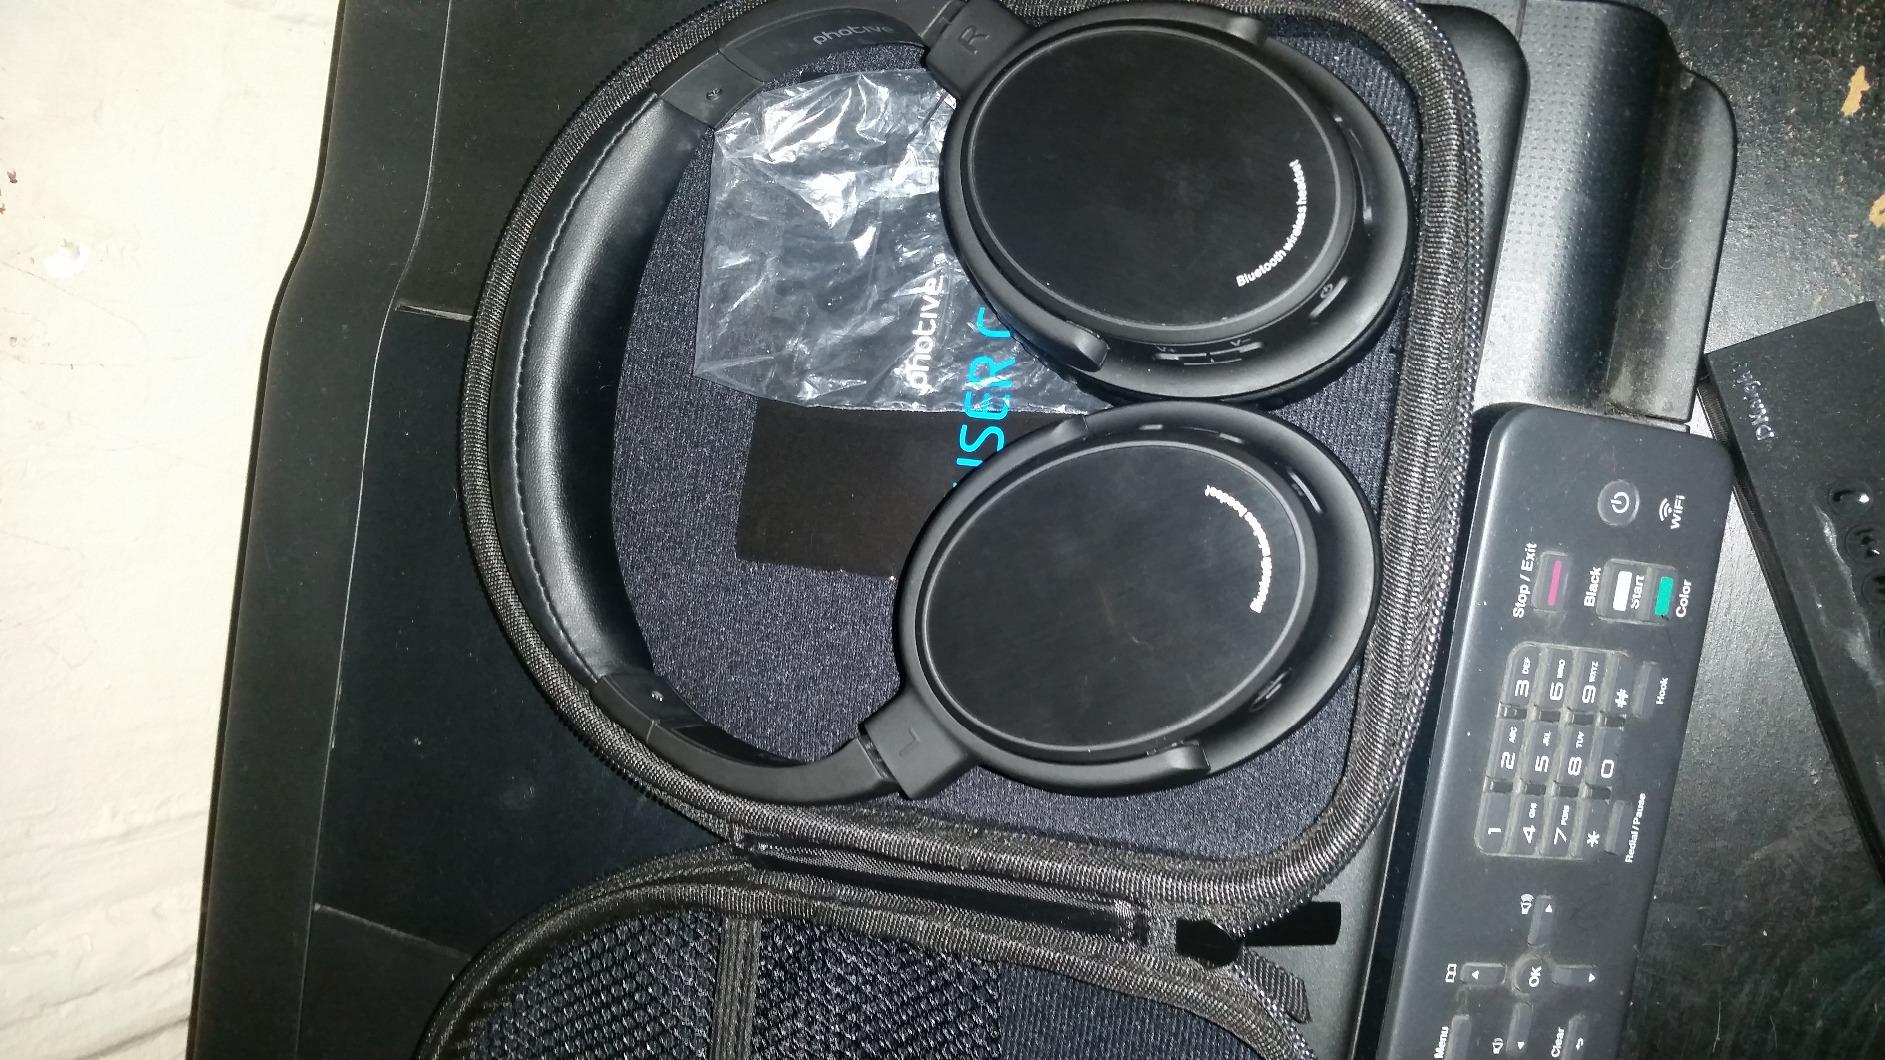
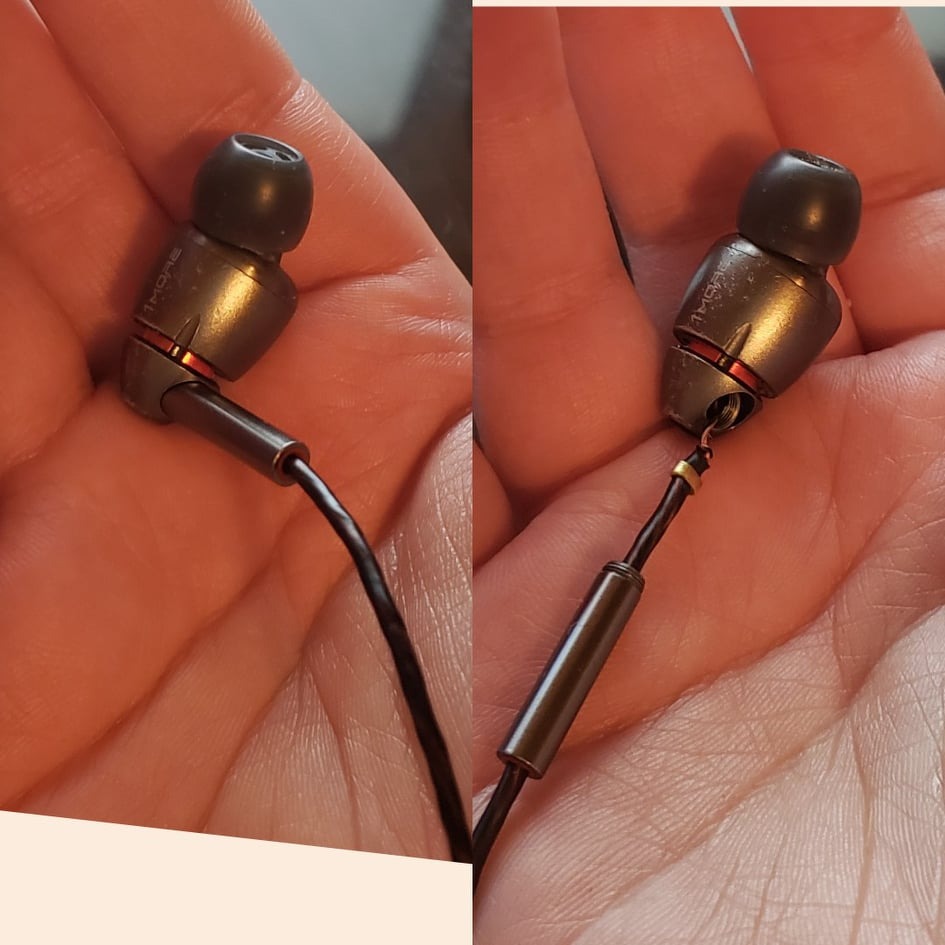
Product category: headphones
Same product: no